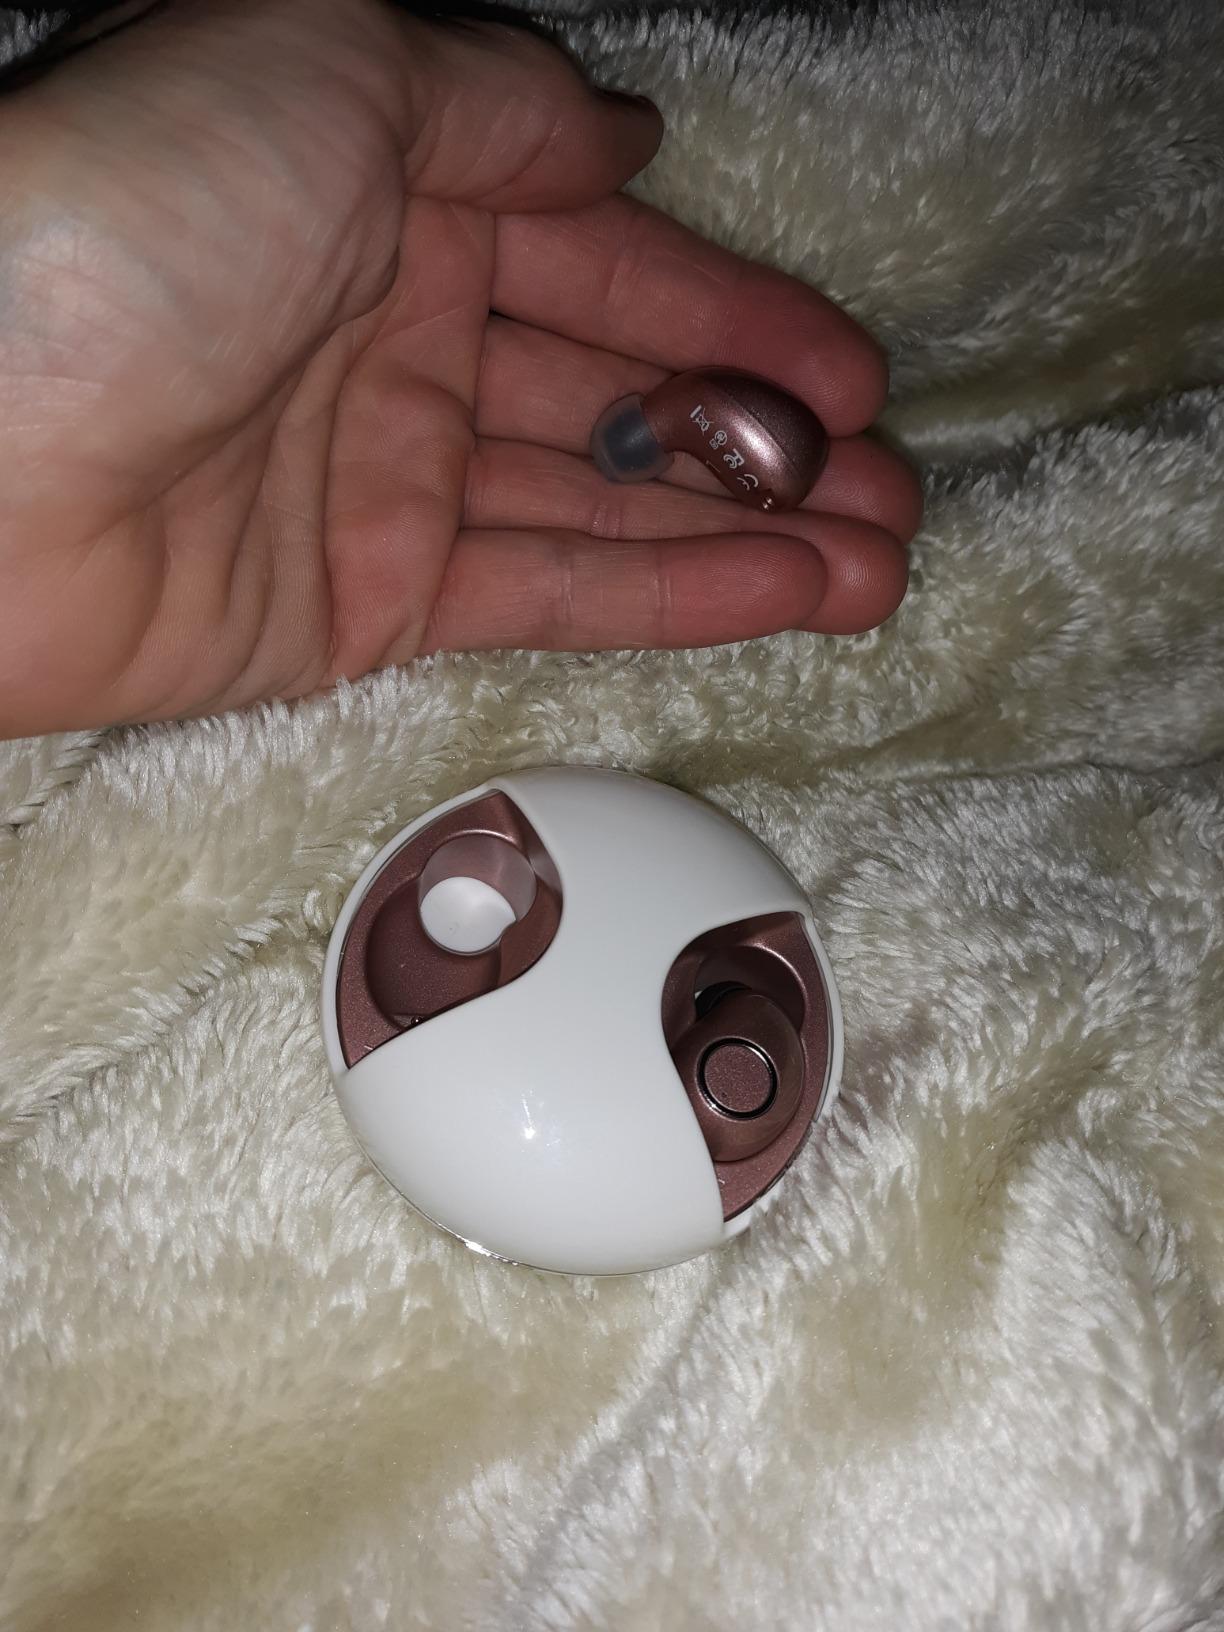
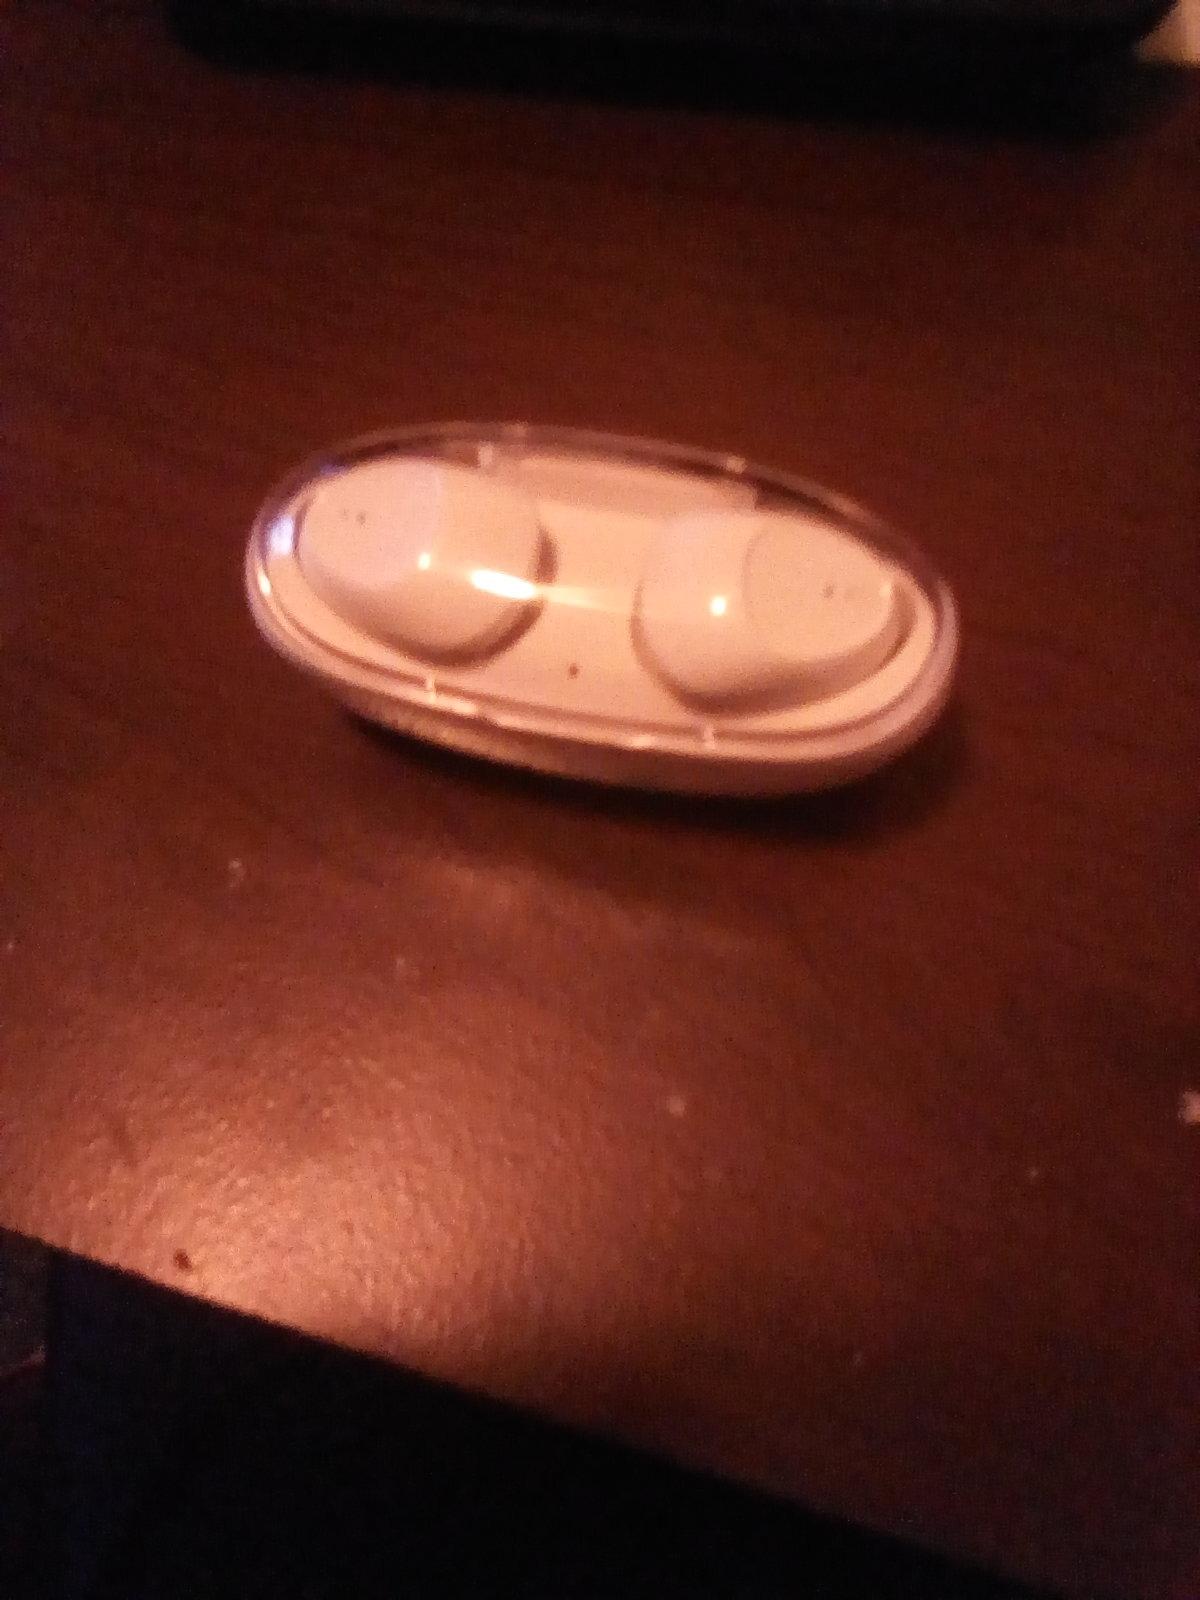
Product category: earbuds
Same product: no